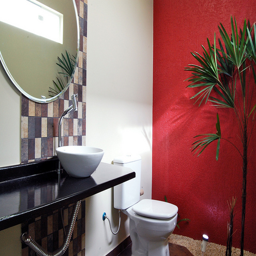
A white toilet sitting next to a  bathroom sink under a mirror.
A mirror, toilet and sink in a restroom with a potted plant
Toilet, basin, and mirror in very modern bathroom.
a bathroom with a toilet sitting next to a plant
a bathroom with tolit and a mirror in it